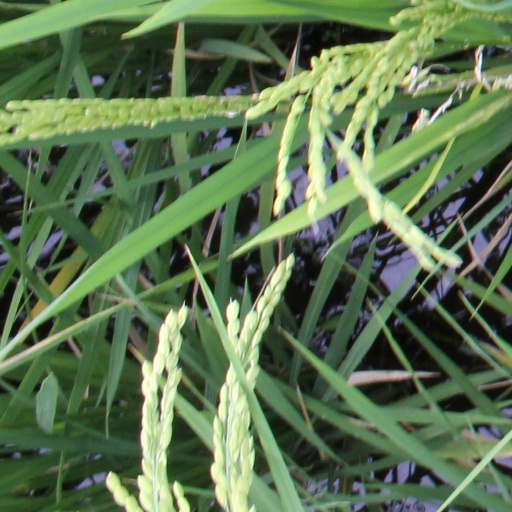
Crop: rice